Tofu

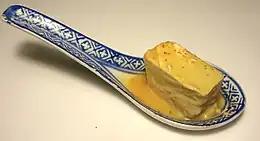
Pickled tofu

"Baiye", "qianzhang", or "gandoufu" is a very flat (about 2 mm thick) type of extra-firm tofu. It cannot be crumbled. The surface is filled with bulges arranged in a square grid from the muslin used to press it. It can be cut into long strings with a cross-section smaller than 2 mm × 2 mm and eaten in a way similar to "gansi". It is also used to make：